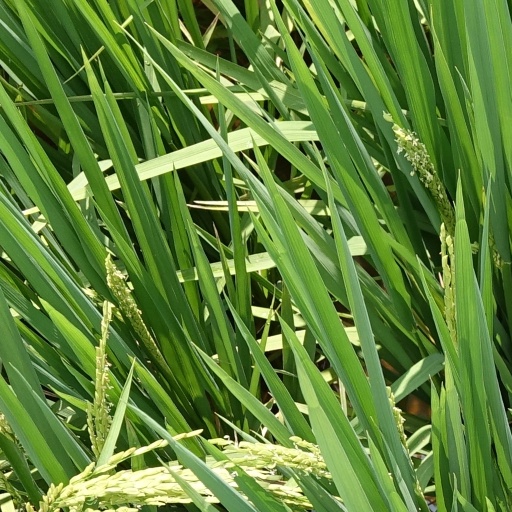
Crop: rice